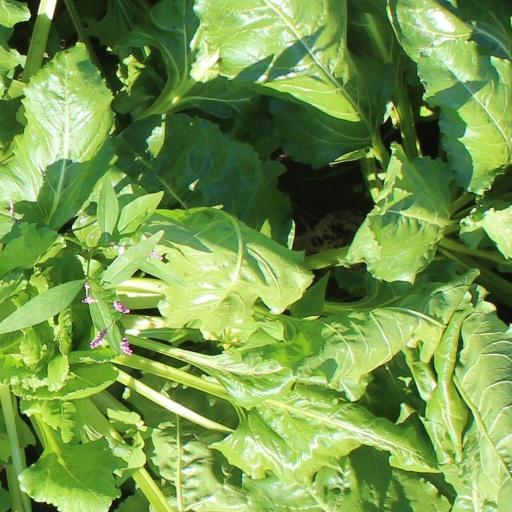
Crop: sugar beet